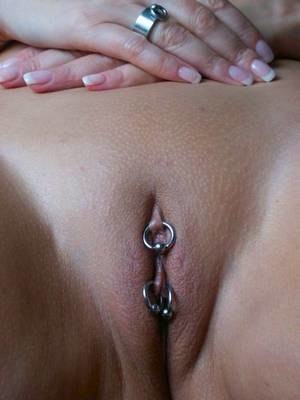
Vulva / Ændring af vulva
Vulva med tre piercinger
"Vulva er en sammenfattende betegnelse for de ydre kvindelige kønsorganer. I daglig tale bruges ofte ordene ""tissekone"", ""skede"" eller ""vagina"" fejlagtigt om det samme selvom vagina strengt taget definerer de indre kvindelige kønsorganer og vulva de ydre.